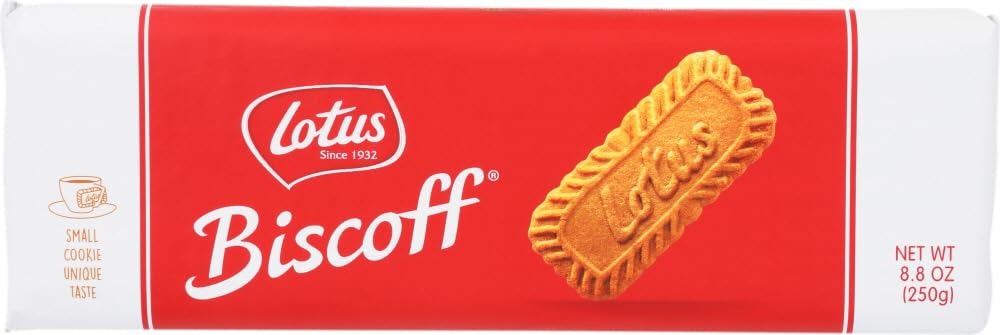
Item Name: Biscoff Cookies 20x 8.8 Oz
Value: 176.0
Unit: Fl Oz

Price: 4.19